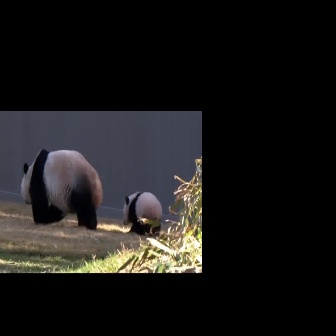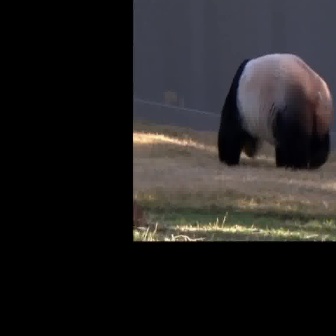
  Please identify the target specified by the bounding box [20,148,102,230] in the first image and locate it in the second image. Return the coordinates in [x_min,y_min,x_max,y_max] format.
Answer: [217,53,332,168]